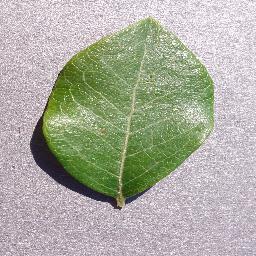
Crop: blueberry
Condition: healthy